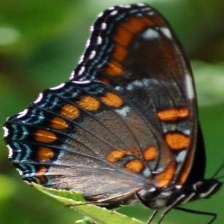
Species: RED SPOTTED PURPLE
Butterfly family (ImageNet category): admiral